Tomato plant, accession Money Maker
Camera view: horizontal (90 deg, fisheye); turntable rotation: 180 degrees
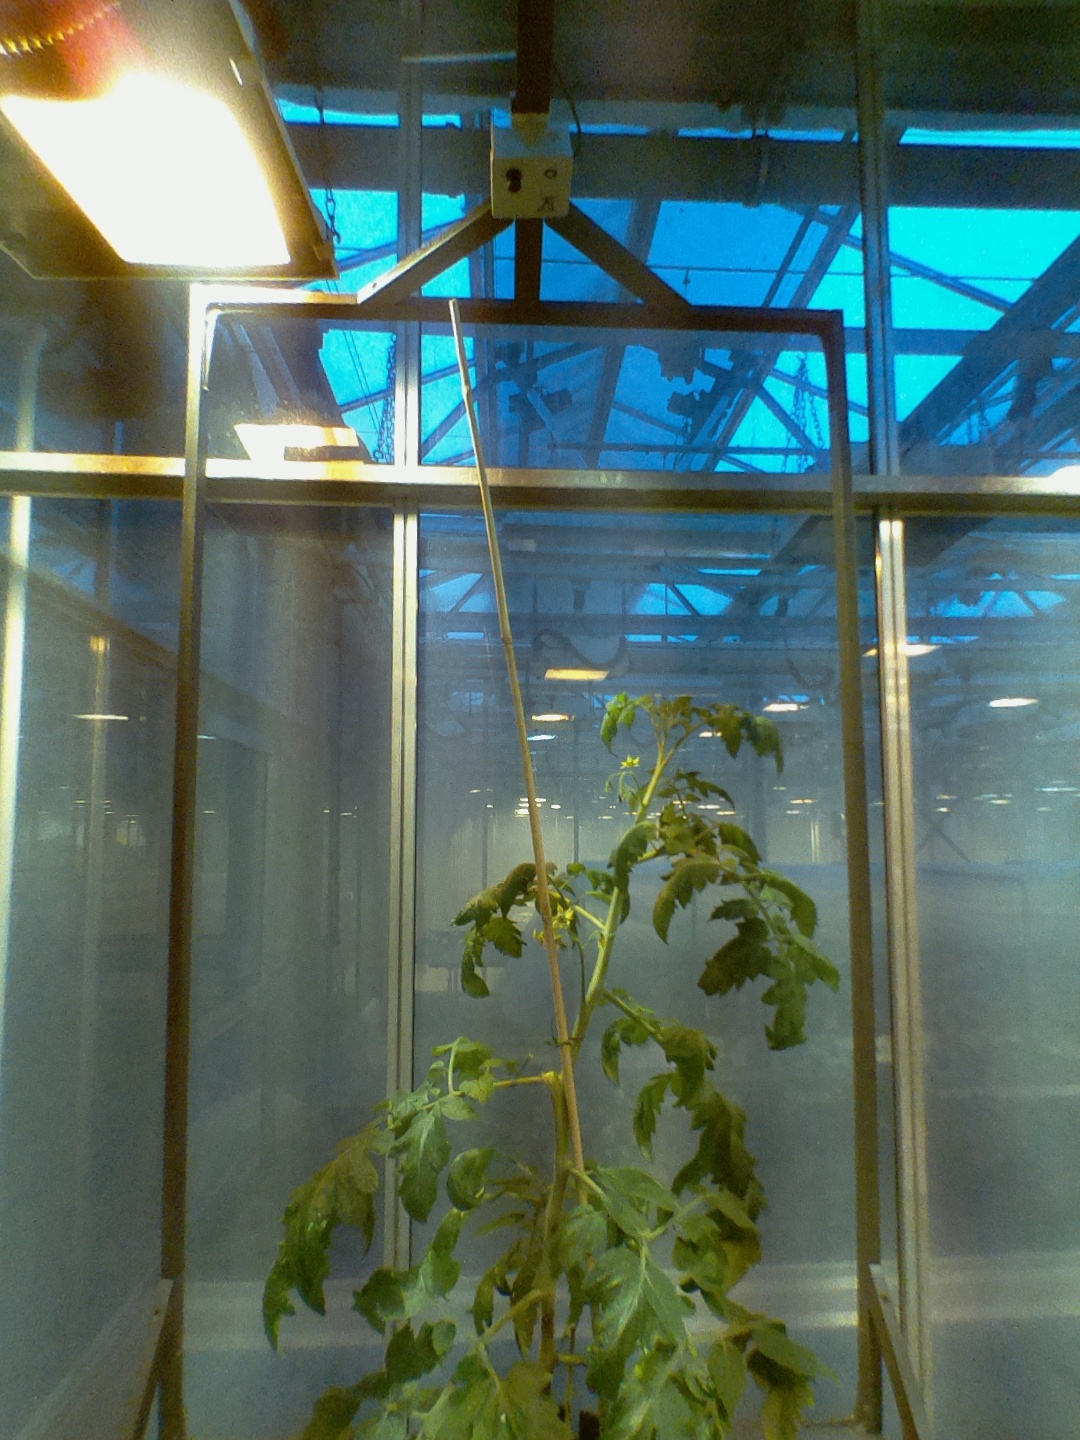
BBCH growth stage 66: Full flowering, 60%-70% of flowers open, more petals falling